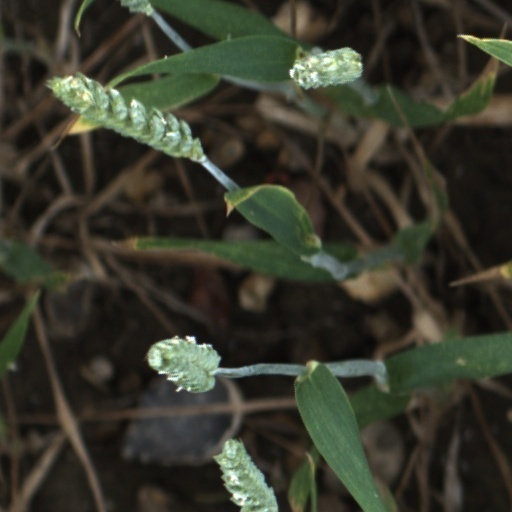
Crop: wheat